Claude MacDonald

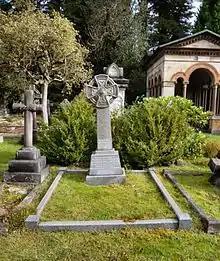
MacDonald's grave in Brookwood Cemetery

MacDonald was still in Tokyo when the alliance was renewed in 1905 and 1911. He became Britain's first ambassador to Japan when the status of the legation was raised to that of embassy in 1905. Before 1905 the senior British diplomat in Japan had simultaneously held the joint positions of (a) Consul-General and (b) Envoy Extraordinary and Minister Plenipotentiary; the latter being a rank just below that of ambassador. MacDonald was made a Privy Councillor in 1906.